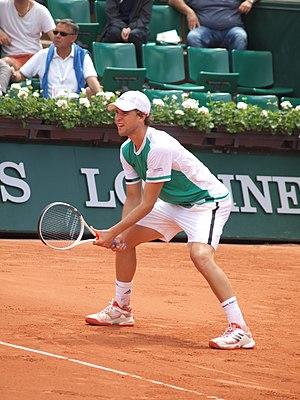
Dominic Thiem, aux Internationaux de France de Paris (Stade de Roland Garros) , le 31 mai 2017, dans son match contre Simone Bolelli